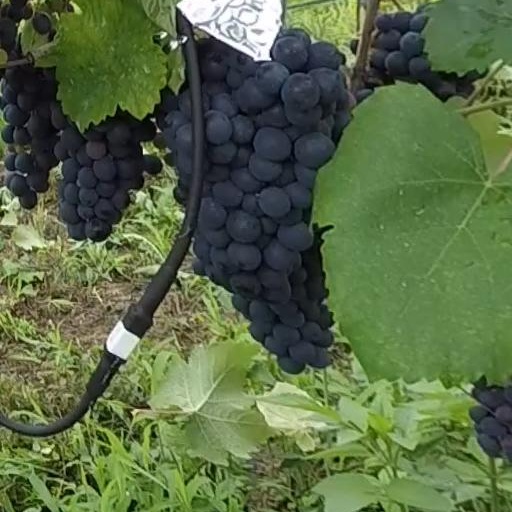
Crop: grape